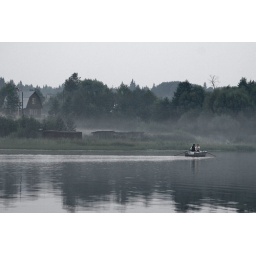
oared boat rows in fog on a river